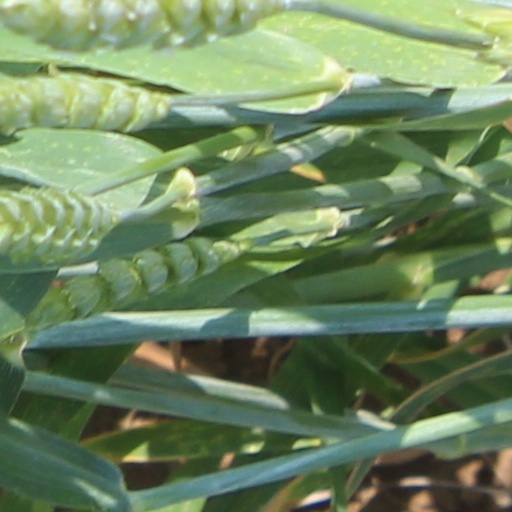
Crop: wheat